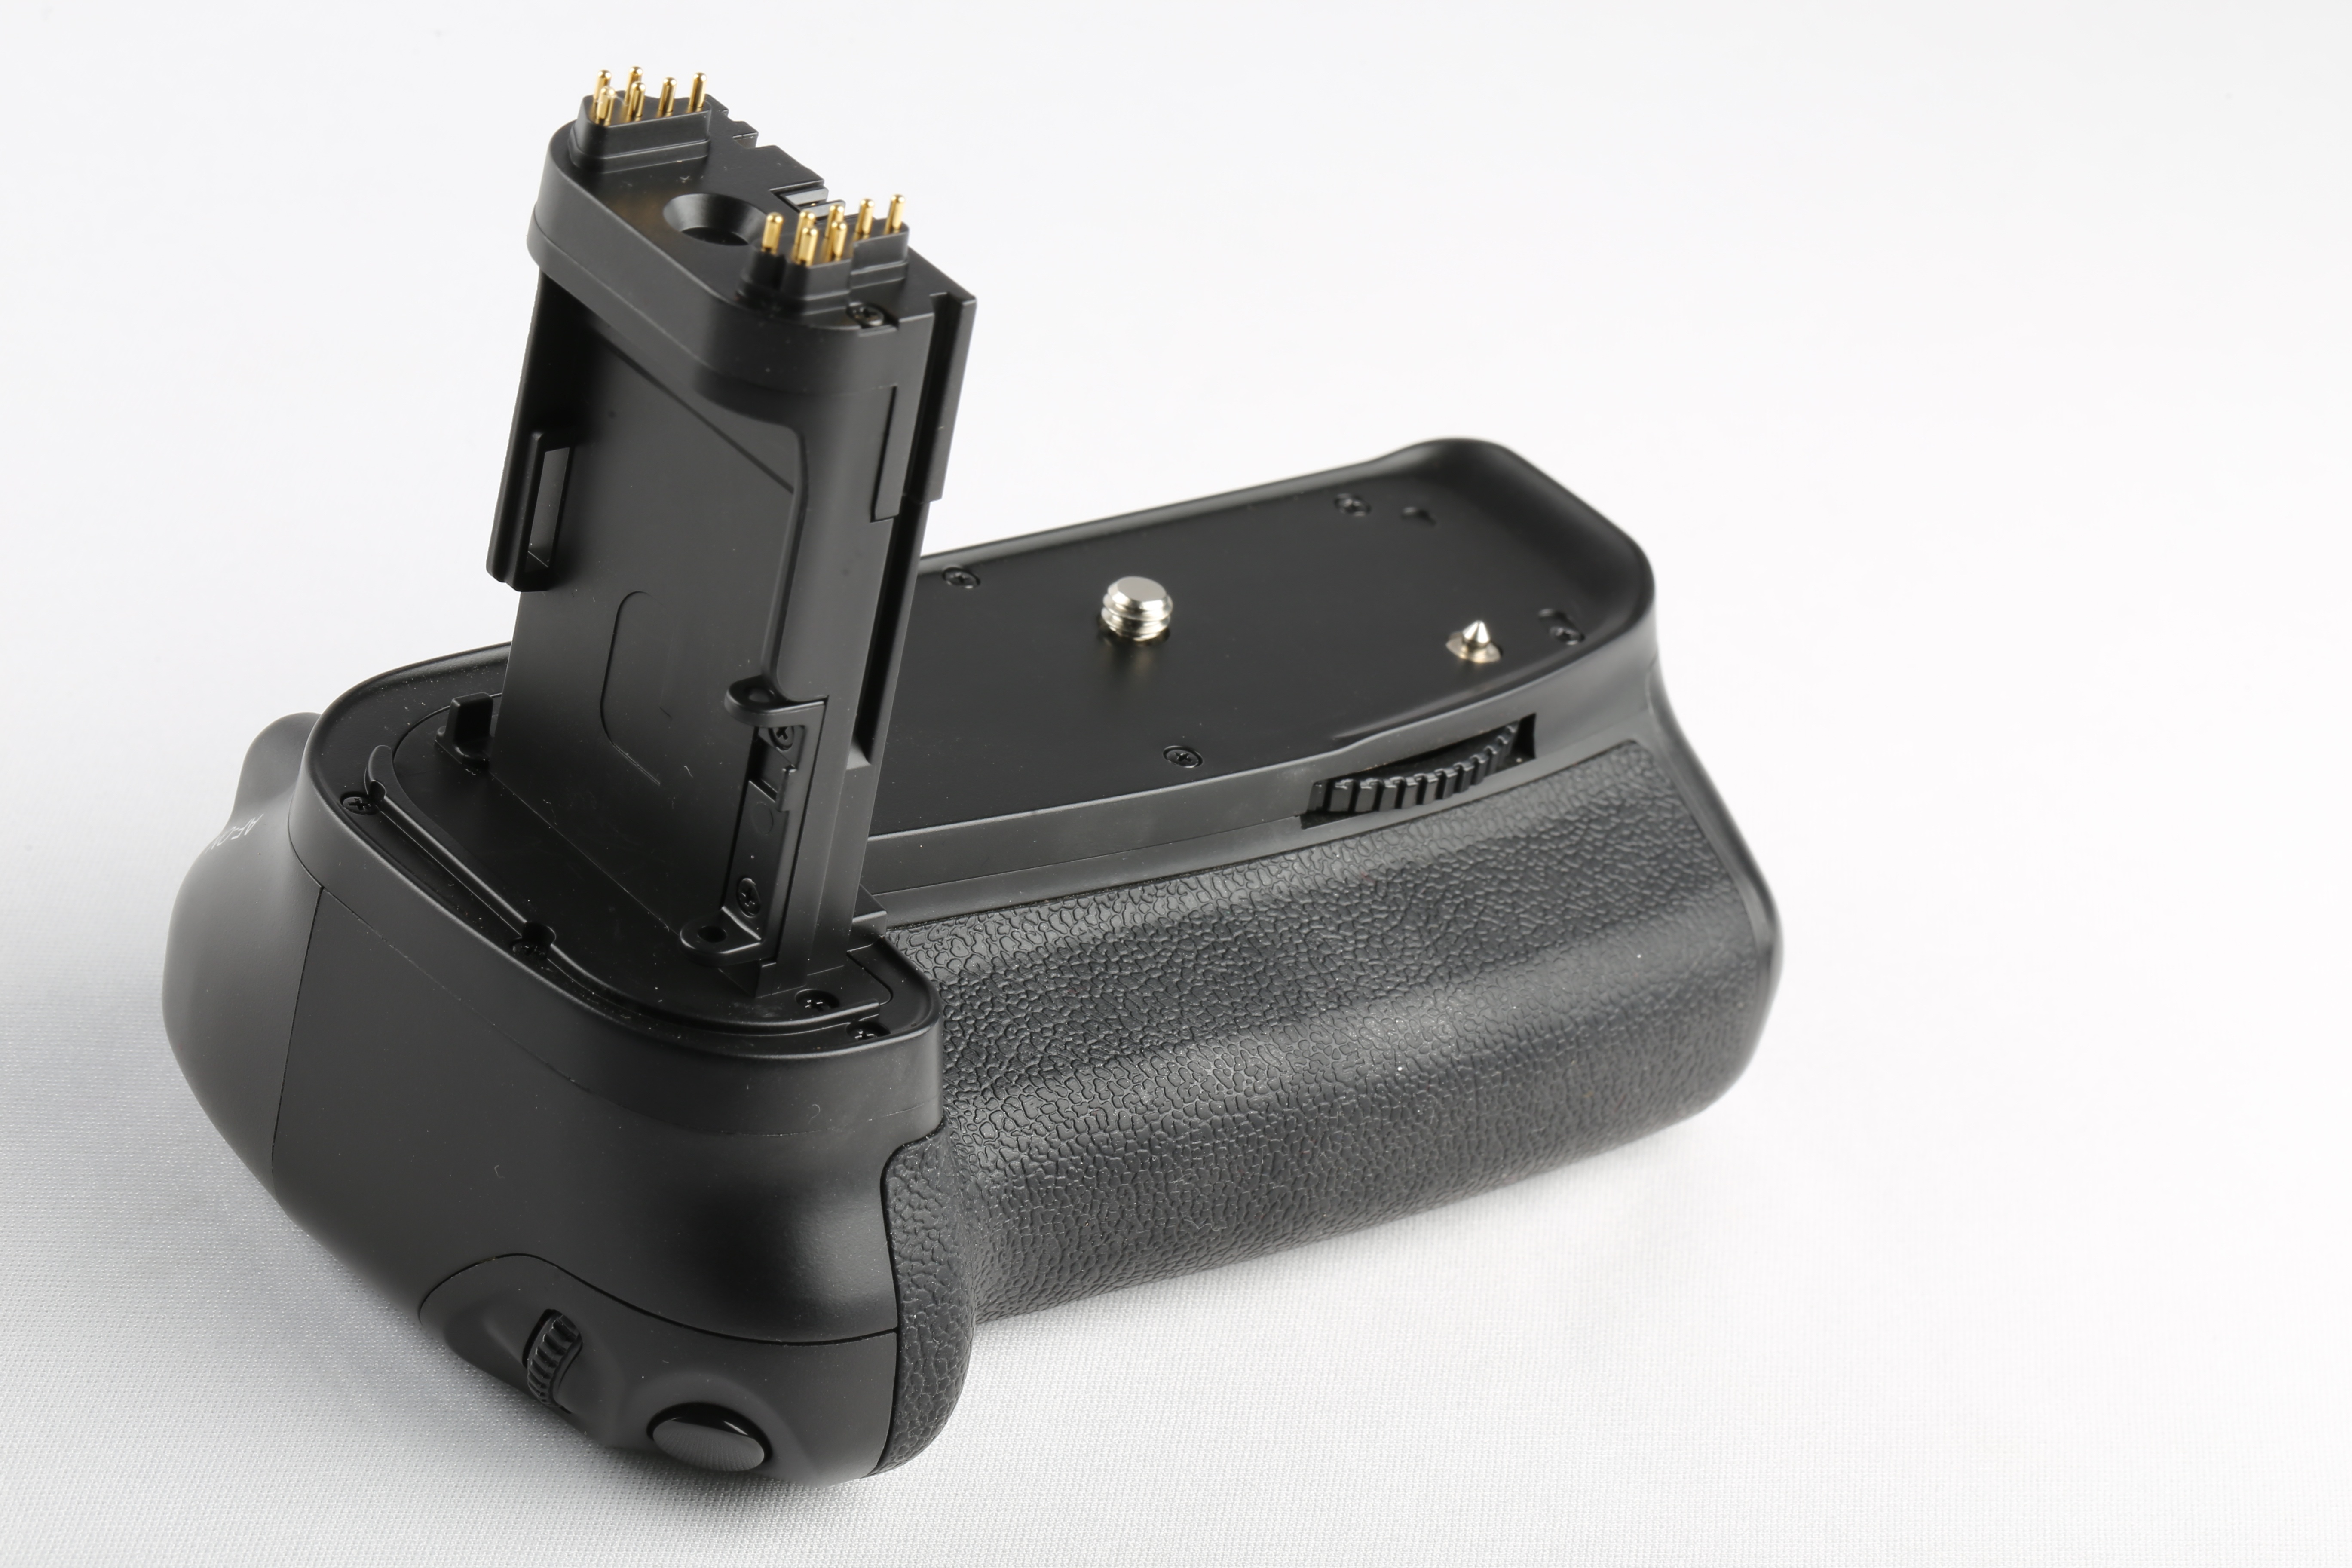
technology, camera, holding, laser, power, digital, camera lens, backup, accessory, power supply, convenience, electronics accessory, gun accessory, camera accessory, battery grip, backup power